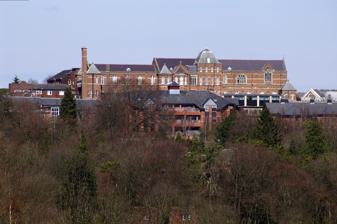
Building: Royal Hampshire County Hospital
Country: United Kingdom
Year built: 1986
Hospital in England Royal Hampshire County Hospital Hampshire Hospitals NHS Foundation Trust Royal Hampshire County Hospital Shown in Hampshire Geography Location Winchester , Hampshire, England, United Kingdom Coordinates 51°03′43″N 1°19′48″W / 51.062°N 1.330°W / 51.062; -1.330 Organisation Care system Public NHS Type District General Affiliated university University of Southampton Services Emergency department Yes Accident & Emergency Beds 806 (Trustwide, Quarter 3, 2018) History Opened 1736 Links Website www .hampshirehospitals .nhs .uk Lists Hospitals in England The Royal Hampshire County Hospital in Winchester is a District General Hospital serving much of central Hampshire . It is owned and run by the Hampshire Hospitals NHS Foundation Trust .  It is commonly abbreviated to RHCH , or alternatively, Winchester Hospital as it is the only open NHS hospital in Winchester. α History The Hampshire County Hospital was founded in Winchester in 1736 and initially was based in Colebrook Street before moving to a site in Parchment Street in 1759. Due to drainage issues, a site on higher ground was sought and the hospital moved to its present site on Romsey Road. Florence Nightingale advised on the construction on this new site and the architect William Butterfield designed the new hospital, which opened in 1868 with sixteen in-patients and fourteen out-patients. Queen Victoria awarded the hospital its "Royal" prefix. Later additions to the site include the old Outpatients Department in 1927, Florence Portal House (Gynaecology and Maternity) in 1974, Nightingale Wing in 1986, Brinton Wing in 1992, and the new treatment and diagnostic centre (Burrell Wing) in 2006. The education centre and library was also rebuilt in 2006. At about 4pm on 9 December 2011, a fire broke out in the MRI Scanner Room; destroying the MRI Scanner and one of two CT Scanners, as well as the control room for all the scanners. The A&E Department next door survived, but was closed overnight, opening only for minor injuries the following night for several days until CT Scanning facilities were made available. In January 2012, the Basingstoke and North Hants Hospitals NHS Foundation Trust merged with the Winchester and Eastleigh NHS Trust; forming a combined organisation henceforward called Hampshire Hospitals NHS Foundation Trust . In September 2021, the Winchester Hospice opened on the site with 10 inpatient beds. In March 2023, a new surgical admissions unit was opened at the hospital. Notes ^α as opposed to the nearby St Paul's Hospital (a former elderly rehabilitation unit which closed in January 1998) See also List of hospitals in England References